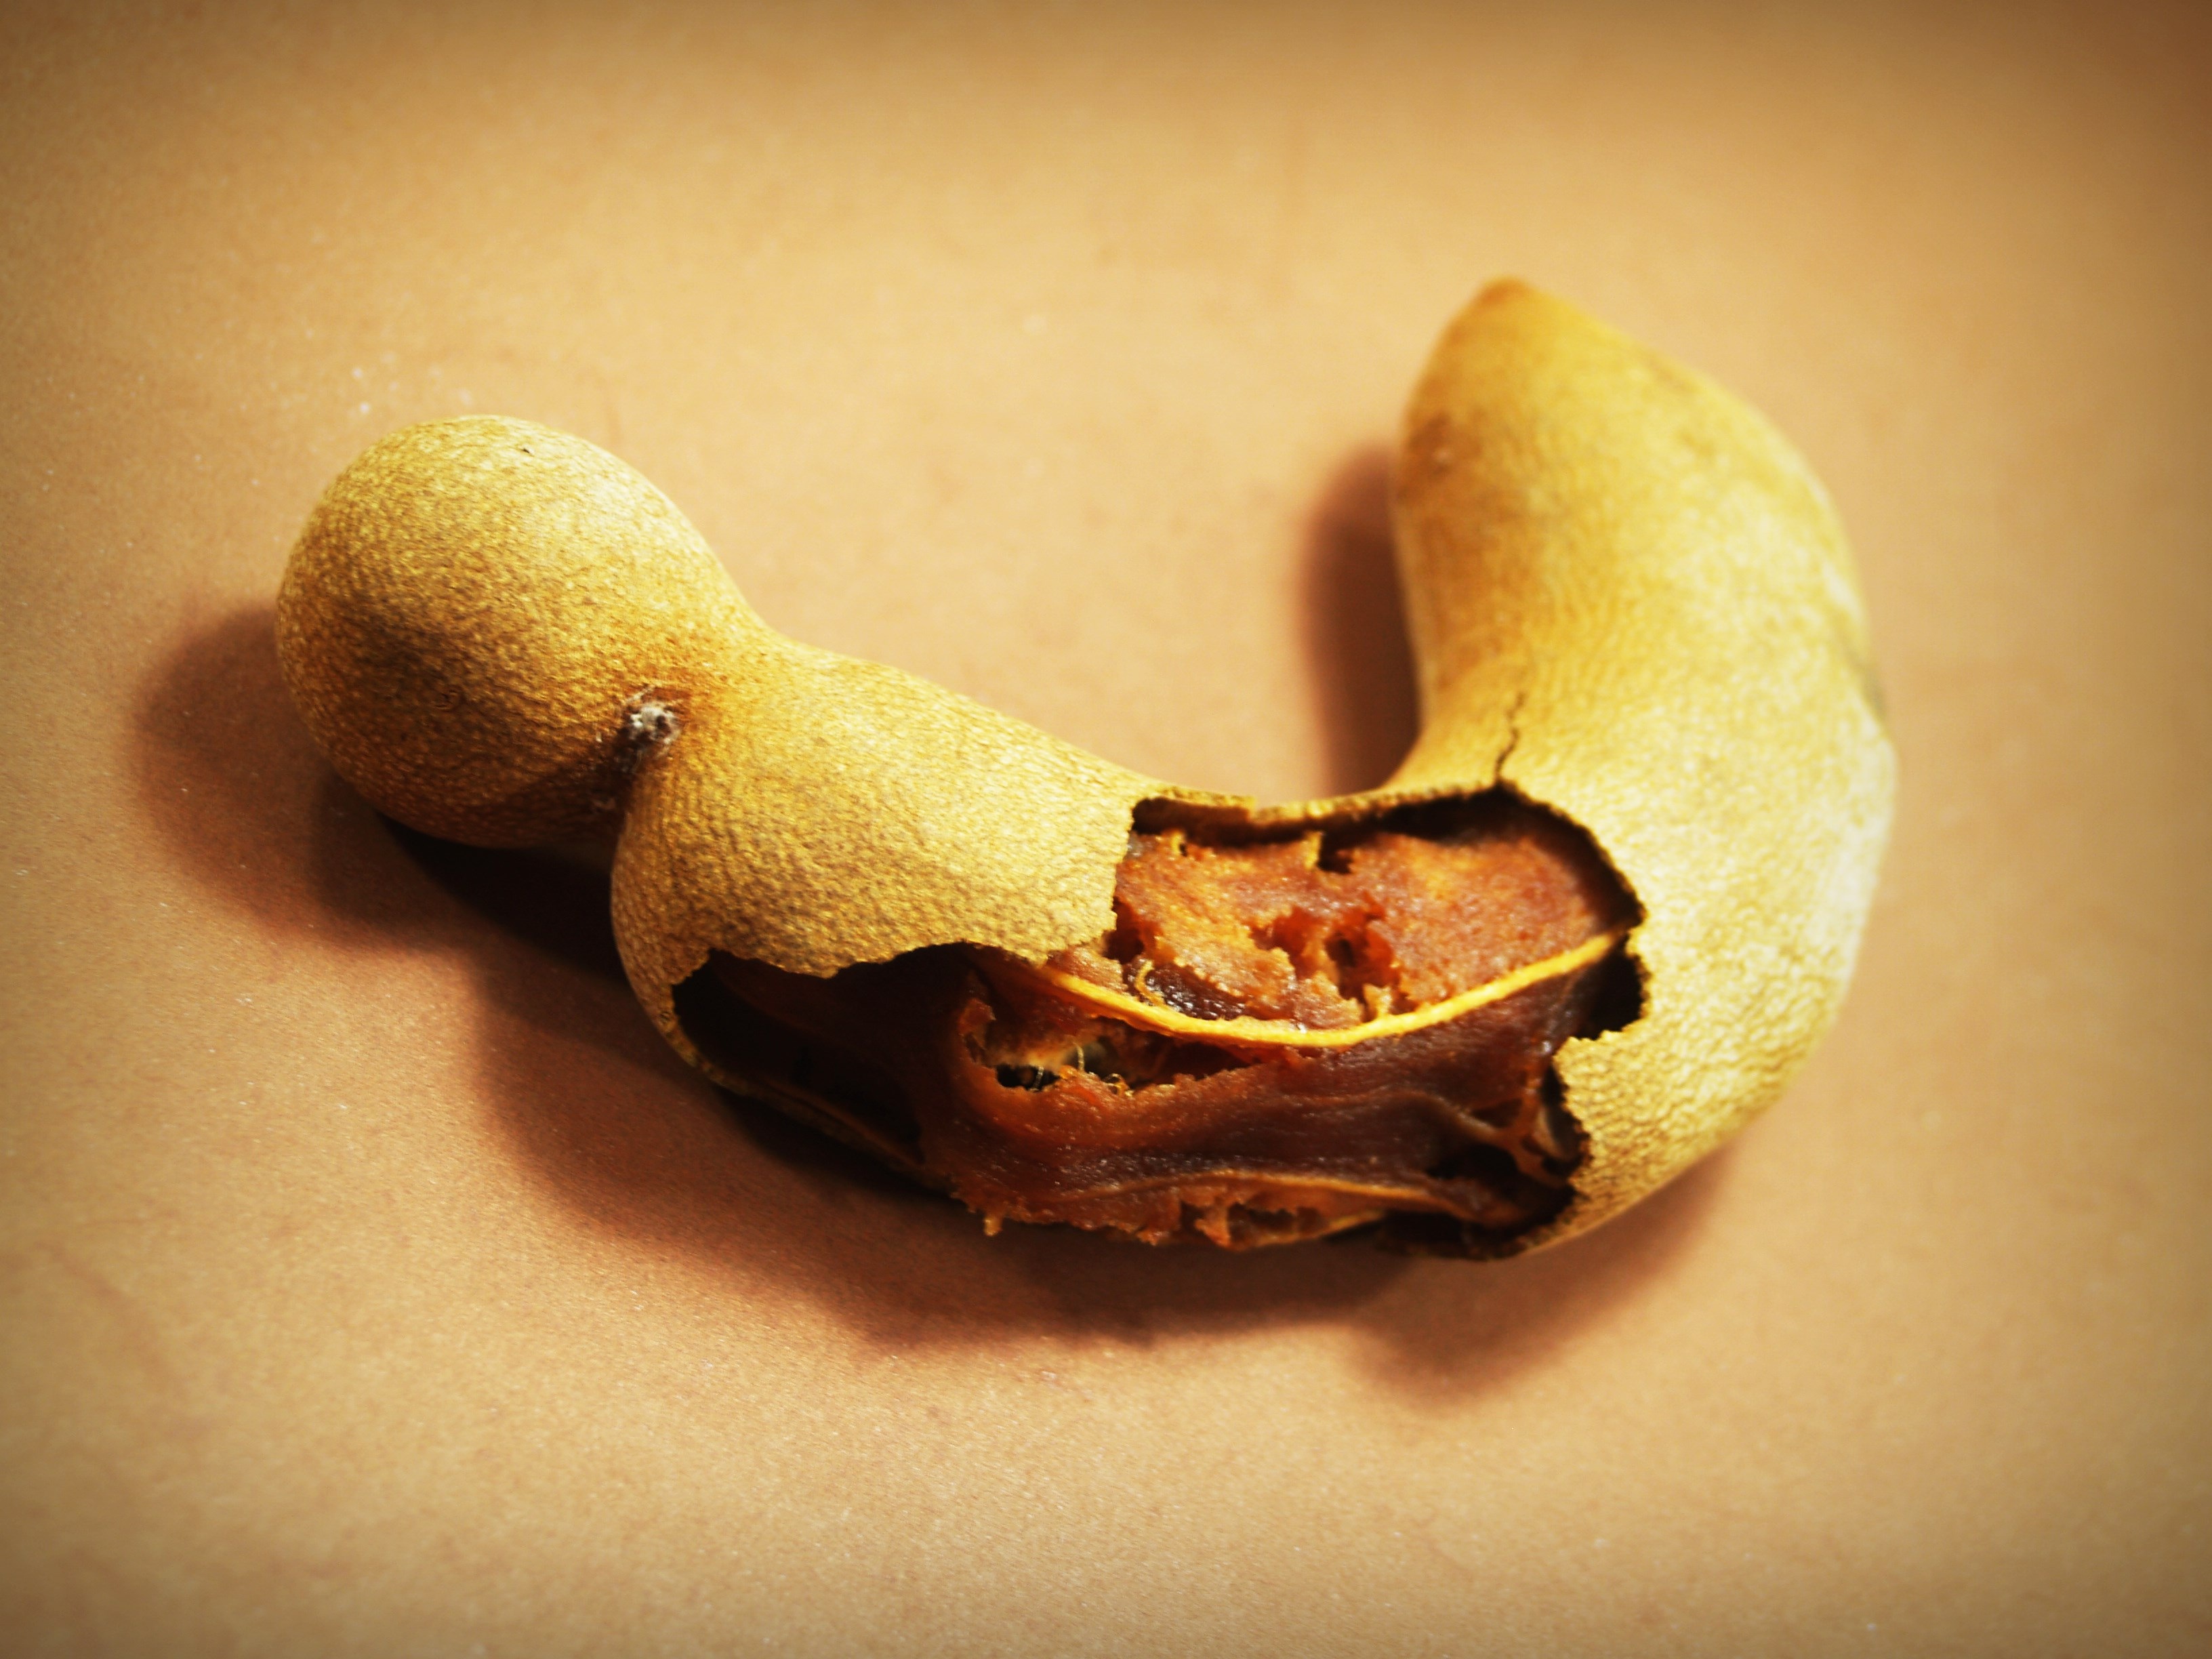
hand, nature, open, group, plant, white, fruit, sweet, leaf, seed, flower, isolated, bean, asian, ripe, food, spice, ingredient, produce, vegetable, crop, tropical, africa, studio, fresh, brown, nut, healthy, dessert, pod, cuisine, shell, freshness, close up, seasoning, eating, peel, background, nutrition, single, pulp, candy, horizontal, raw, organ, exotic, tooth, thai, edible, sweetness, pulse, organic, arabic, sour, taste, macro photography, flavor, flowering plant, tamarind, tamarindus, jhy, land plant